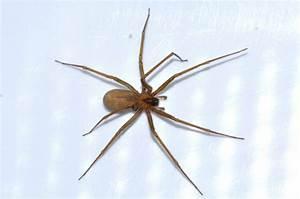
spider